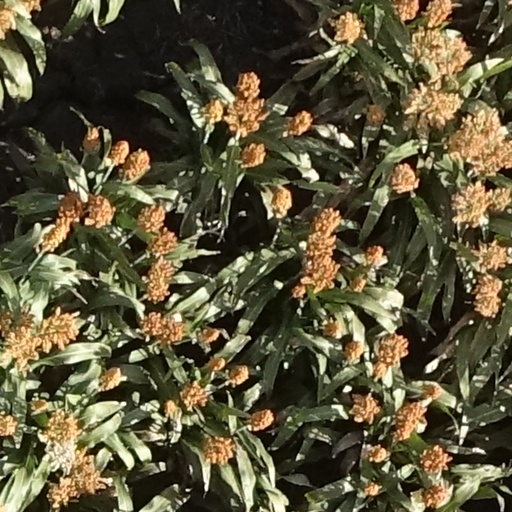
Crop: sorghum